Viktorija Golubic

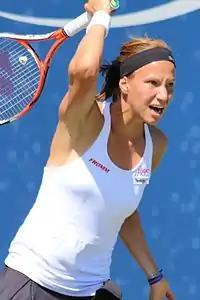
Golubic at the 2016 US Open

After winning her eighth ITF title at the $25k event in Hong Kong, Golubic reached her first Grand Slam main draw at the Australian Open through qualifying and lost to Carla Suárez Navarro in the first round of the tournament. She then reached the quarterfinals of another ITF event before failing to reach the main draw of her next three tournaments. At the Katowice Open, Golubic entered the main draw as a qualifier and beat Paula Kania in the first round before losing to Tímea Babos.